Observance of Yom Kippur by Jewish athletes

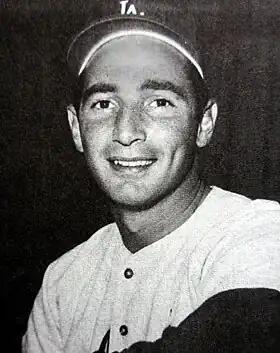
Sandy Koufax, ace pitcher and Hall of Famer for the Los Angeles Dodgers, famously sat out Game 1 of the 1965 World Series due to it coinciding with Yom Kippur

One of the earliest known examples of a player sitting out Yom Kippur was that of Baseball Hall of Fame first baseman Hank Greenberg, who attracted national attention in 1934, when he refused to play on Yom Kippur, even though the Tigers were in the middle of a pennant race. Columnist and poet Edgar A. Guest expressed the general opinion in a poem titled "Came Yom Kippur: Speaking of Greenberg". The poem, published in the "Detroit Free Press", ends with the lines: